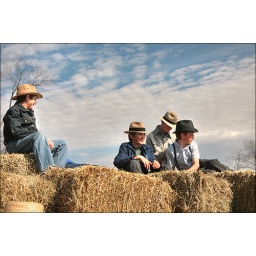
Best seats in the house